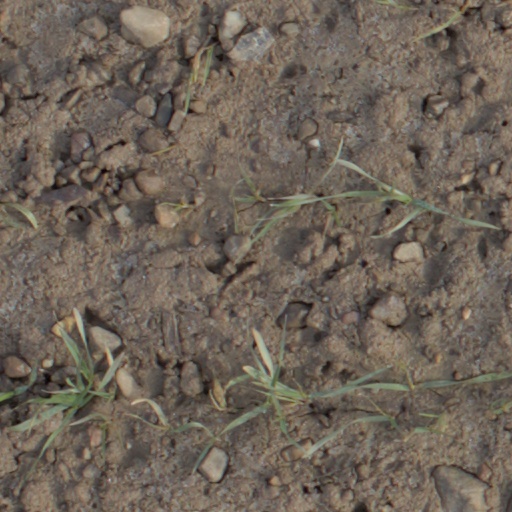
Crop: wheat